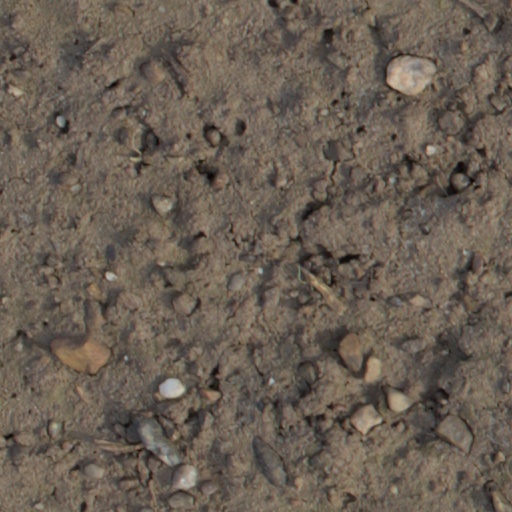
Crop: wheat